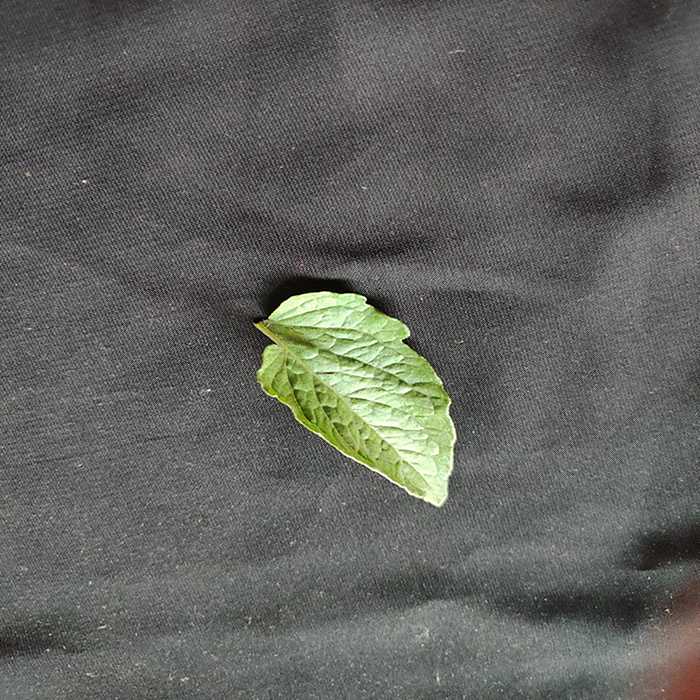
Plant: Tomato
Label: Tomato Fresh leaf